Anders Johnsson (jurist)

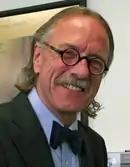
Anders Johnsson in 2009

Anders B. Johnsson (born 1948) is a Swedish jurist and a former Secretary General of the Inter-Parliamentary Union (IPU).